Lawrie Dring

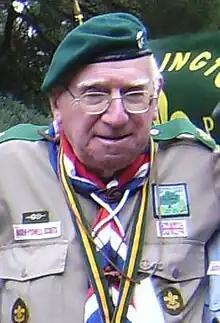

Lawrence 'Lawrie' Dring (4 July 1931 – 6 September 2012) was a British Scouter who was one of the founding members of the Baden-Powell Scouts' Association (BPSA) and of the World Federation of Independent Scouts (WFIS). He was President of the BPSA at the time of his death.